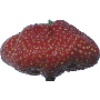
Label: Strawberry Wedge 1